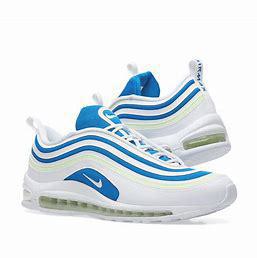
Brand: Nike
Model: Air Max 97 Ultra 17